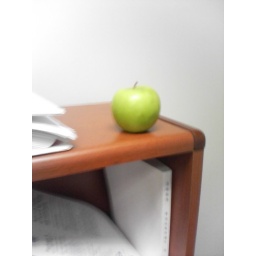
This apple has been sitting on the shelf in our Portsmouth office for 3 months.